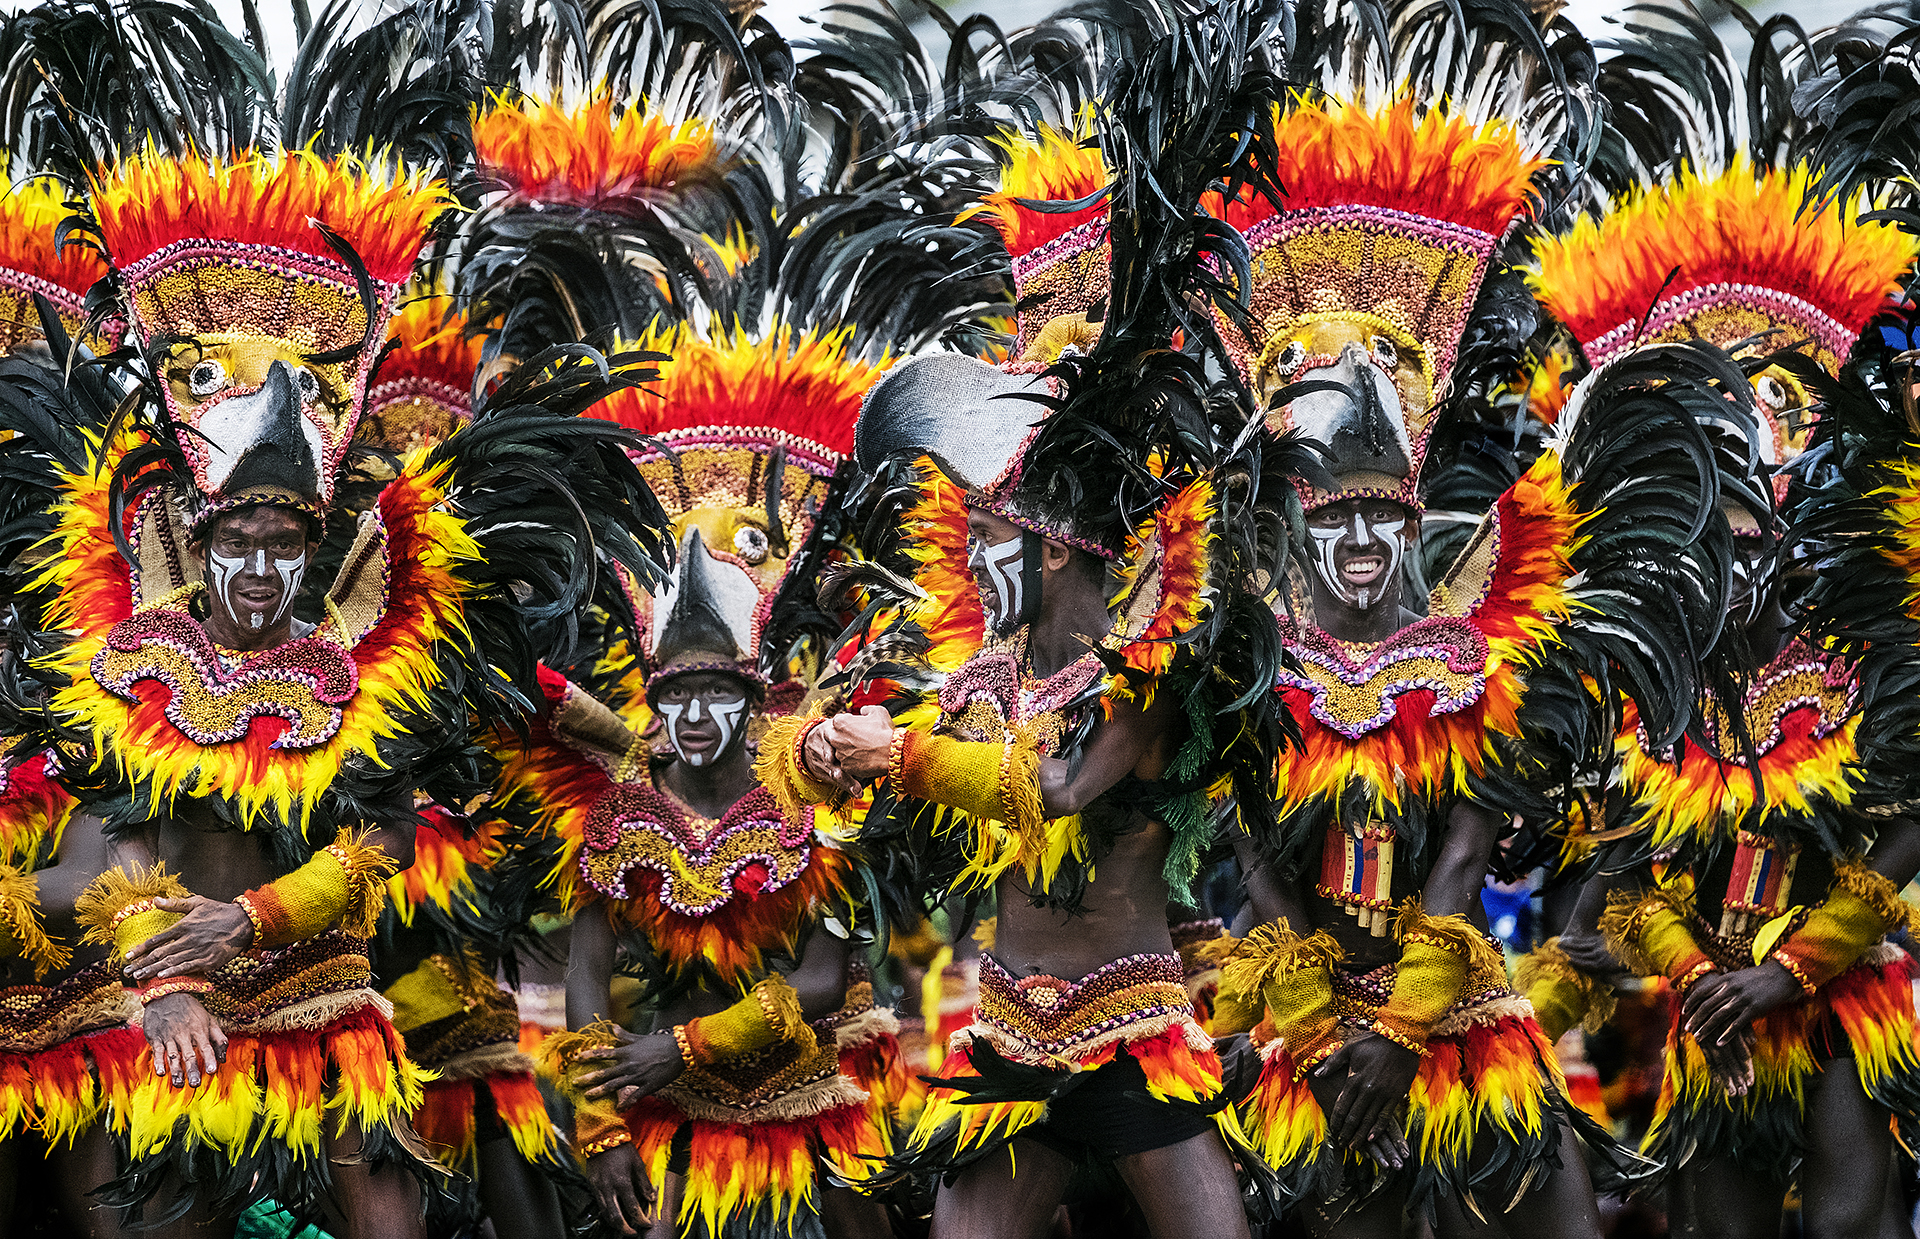
dance, festival, philippines, carnival, tradition, event, samba, masque